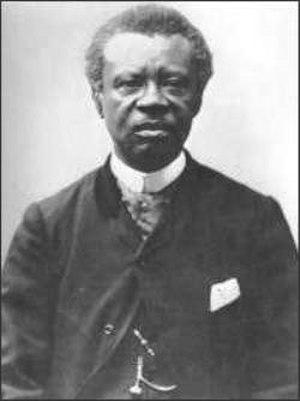
Edmond Dédé, né le 23 avril 1829 à La Nouvelle-Orléans et décédé le 4 janvier 1901 à Paris, est un violoniste et compositeur créole, père d'Eugène Dédé.